Malaysia Airlines Flight 370 satellite communications

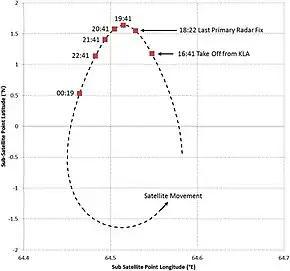
A square graph with 64.4–64.7°E longitude on the x-axis and 2°N (top) to 2°S on the y-axis. The satellite's motion is counter-clockwise in a teardrop shape, with its location during Flight 370 moving from about a 1-o'clock position to about a 10-o'clock position.

When the aircraft's SDU responds to messages sent from the ground station, it uses the aircraft's navigation system to determine the aircraft's position, track, and ground speed and adjusts the transmit frequency to compensate for the Doppler shift on the uplink signal, based on the satellite being located in its nominal position in geostationary orbit (35786 km above the equator) at 64.5°E. The initial analysis was calculated with the satellite at its nominal location in geostationary orbit, above the equator at 64.5°E longitude. However, the Inmarsat-3 F1 satellite was launched in 1996 with an expected life span of 13 years and to extend its lifespan by conserving remaining fuel, it was allowed to drift from its nominal location into a slightly inclined orbit. A map of the sub-satellite points—the location on Earth's surface directly beneath the satellite—shows that the satellite moves counterclockwise in an oval shape between 1.6°S–1.6°N and 64.45–64.58°E. As a result, the adjustments made by the SDU only partially compensate for the Doppler shift on the uplink. This error is "immaterial" to the performance of the satellite network, but was crucial to eliminate the northern corridor during the initial analysis.